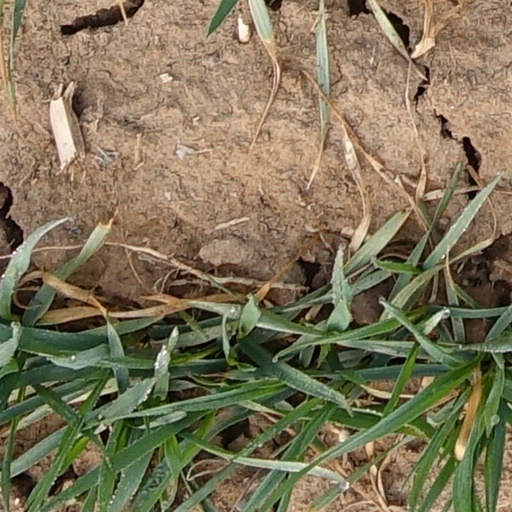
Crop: wheat